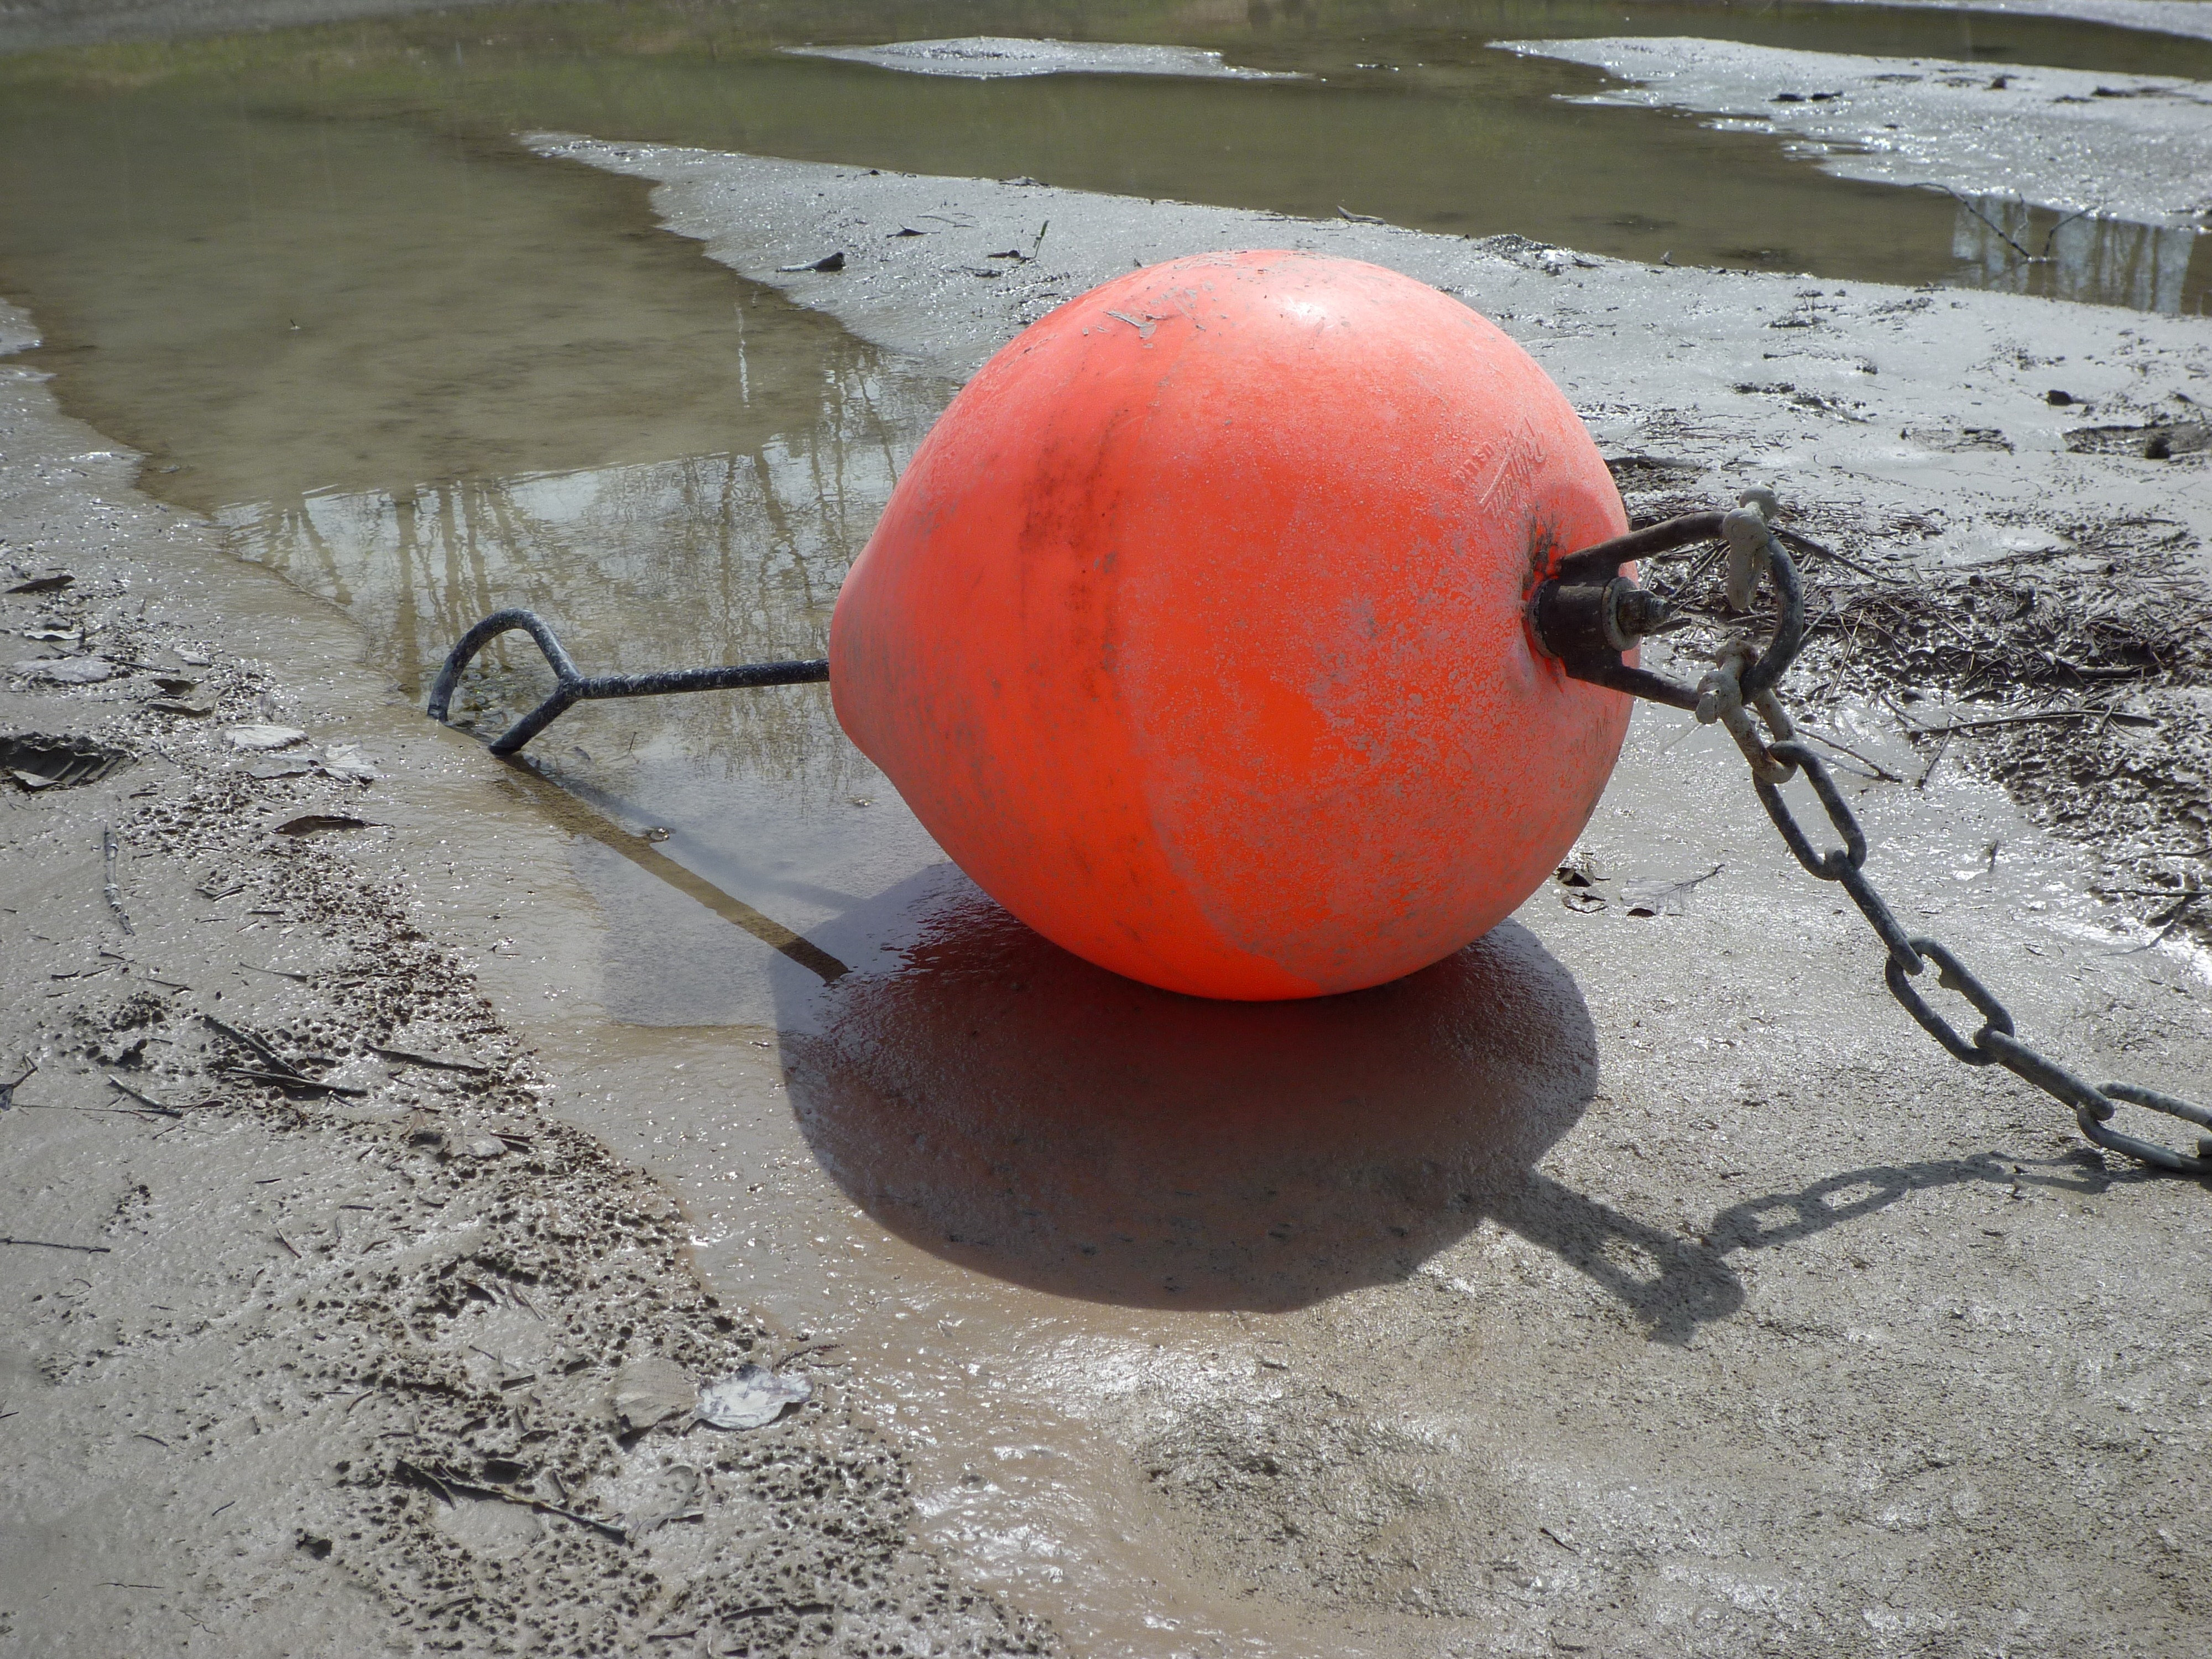
landscape, water, nature, sand, lake, orange, red, sculpture, art, shape, moored, boje